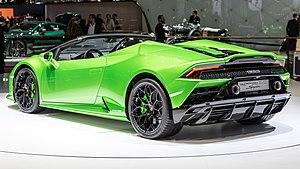
L'Huracán est une supercar du constructeur automobile italien Lamborghini. Dévoilée lors du salon international de l'automobile de Genève 2014, elle succède à la Gallardo en utilisant un moteur V10 de 5,2 litres développant 610 ch.
L'édition 2019 du salon international de l'automobile de Genève est un salon automobile annuel qui se tient du 7 au 17 mars 2019 à Genève. Il s'agit de la 89ᵉ édition internationale de ce salon organisé pour la première fois en 1905.